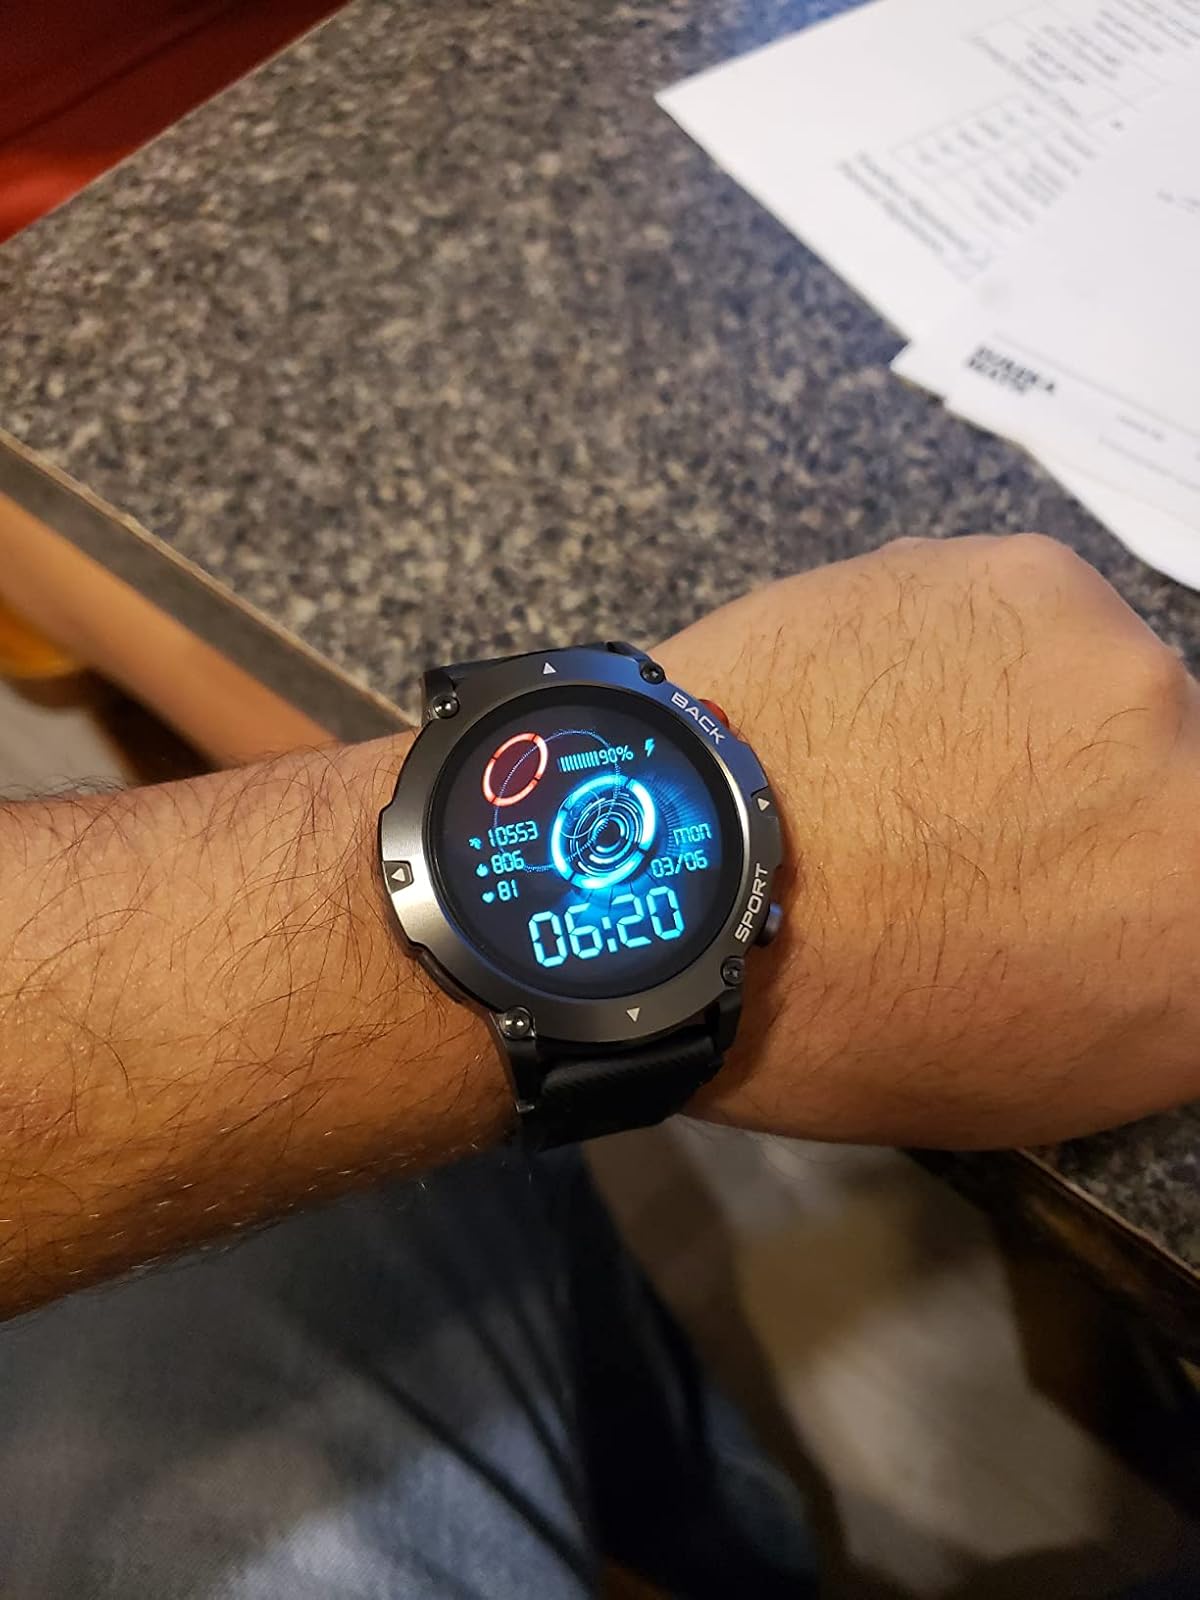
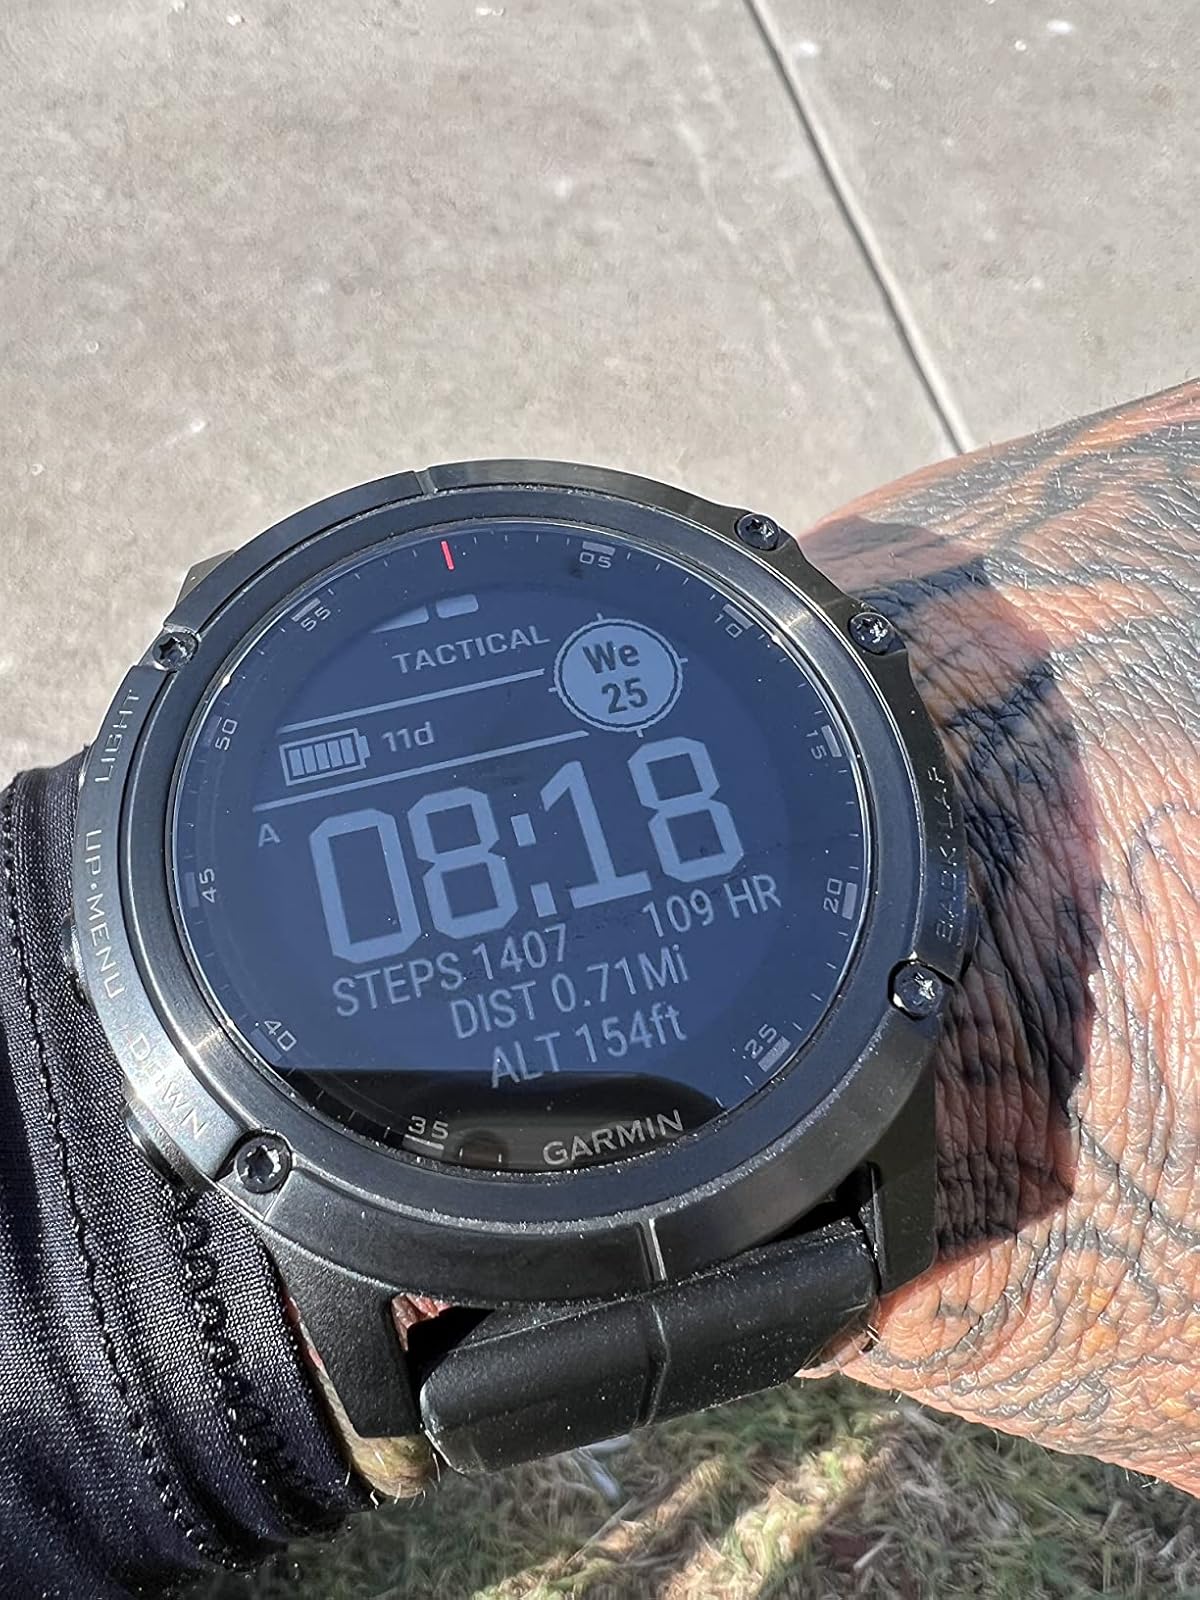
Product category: smartwatch
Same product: no